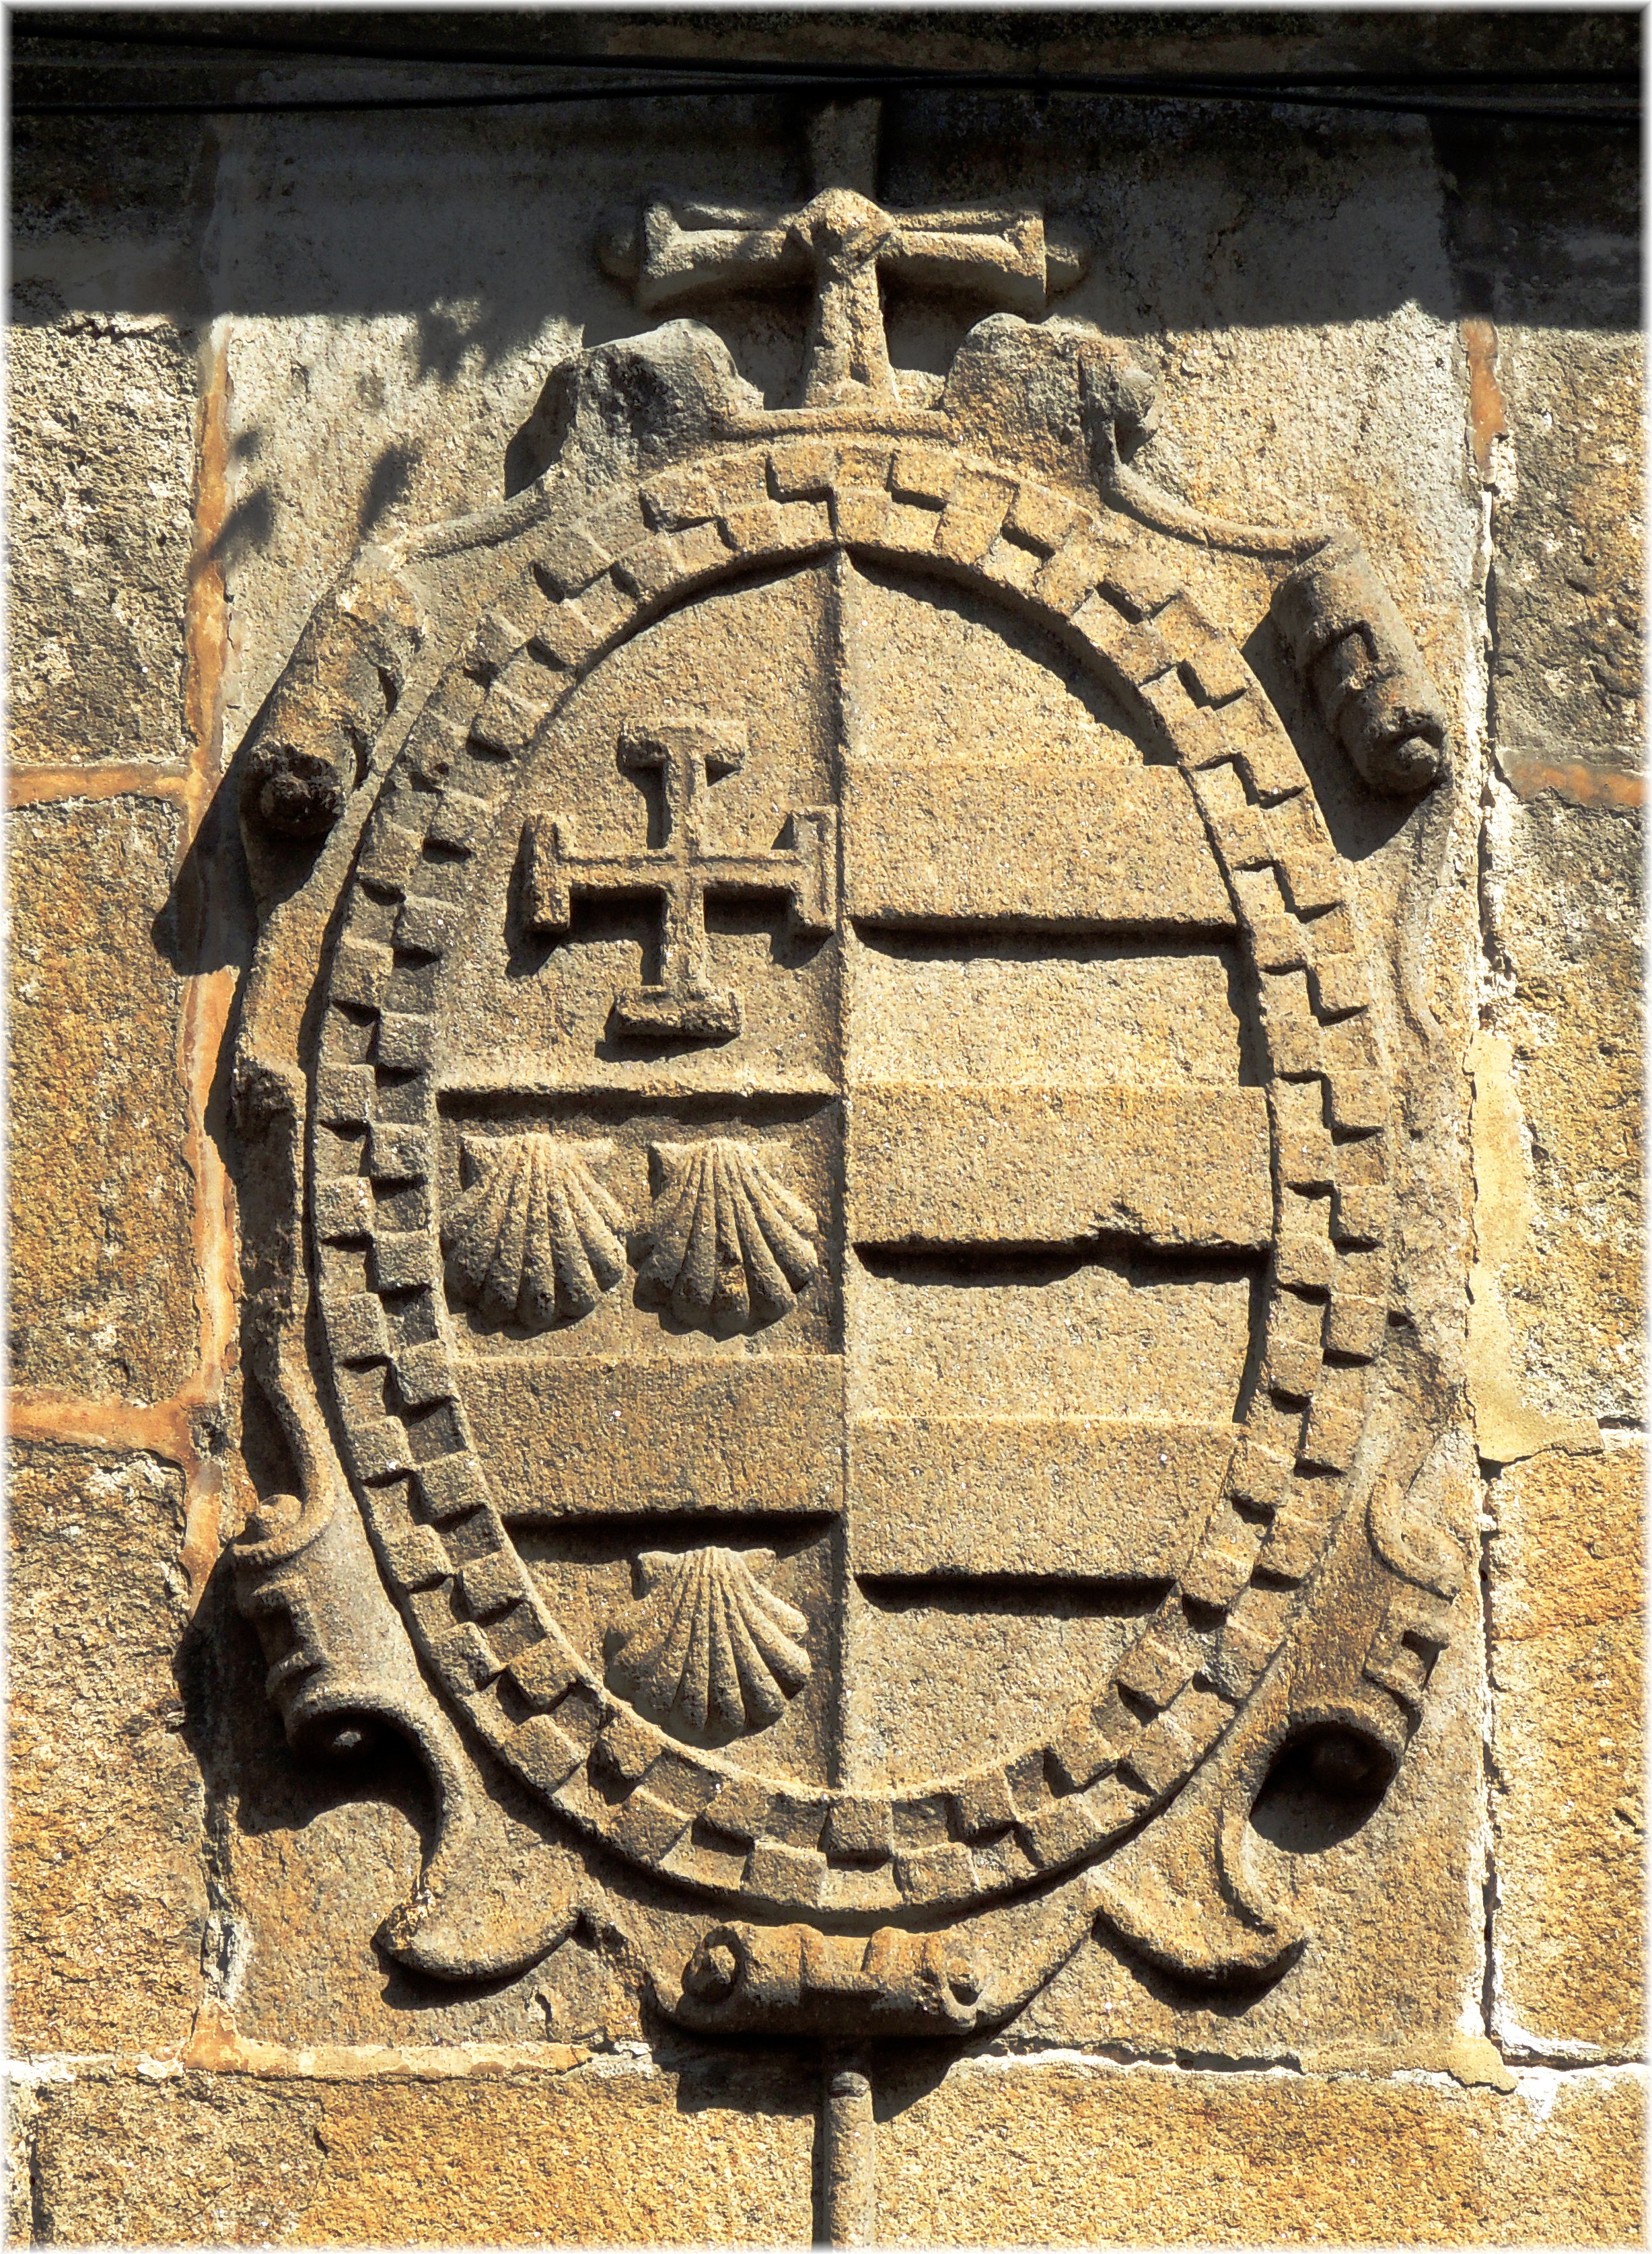
wood, europe, sculpture, art, spain, espagne, europa, escultura, galicia, piedra, history, heraldica, santiagodecompostela, carving, pedra, relief, middle ages, espana, galiza, corunna, galice, escudos, compostela, lacoruna, stele, acoru a, coru a, archaeological site, stone carving, manhole cover, ancient history, maya civilization